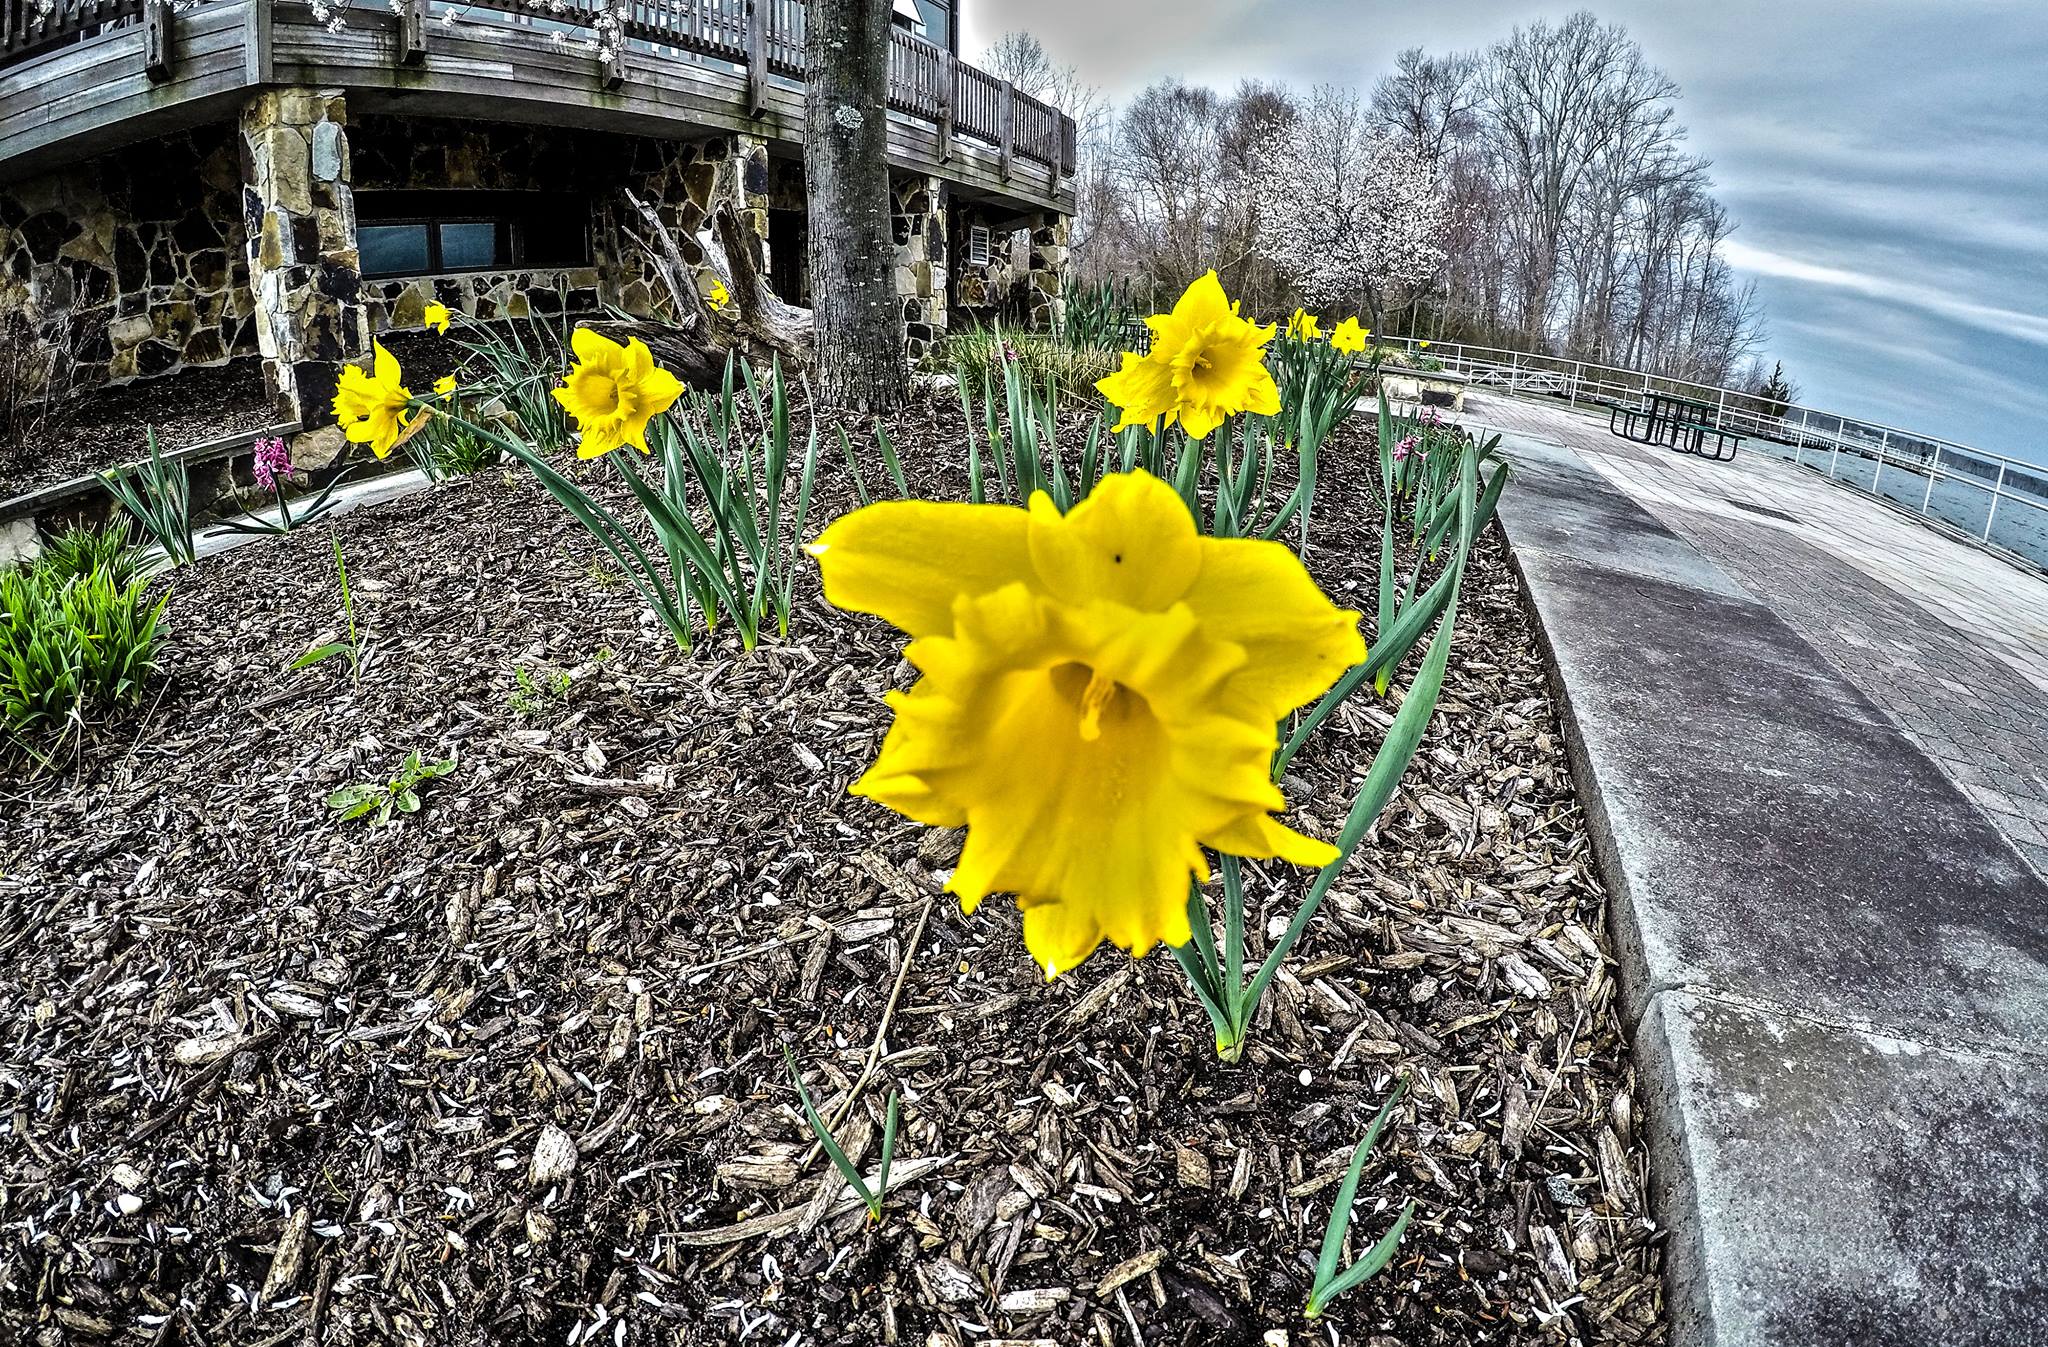
flowers, macro, nature, yellow, flower, plant, spring, wall, photography, leaf, wildflower, grass, fisheye lens, road, petal, landscape, soil, rock, flowering plant, amaryllis family, asphalt, Colorfulness, herbaceous plant, shrub, garden, narcissus, perennial plant